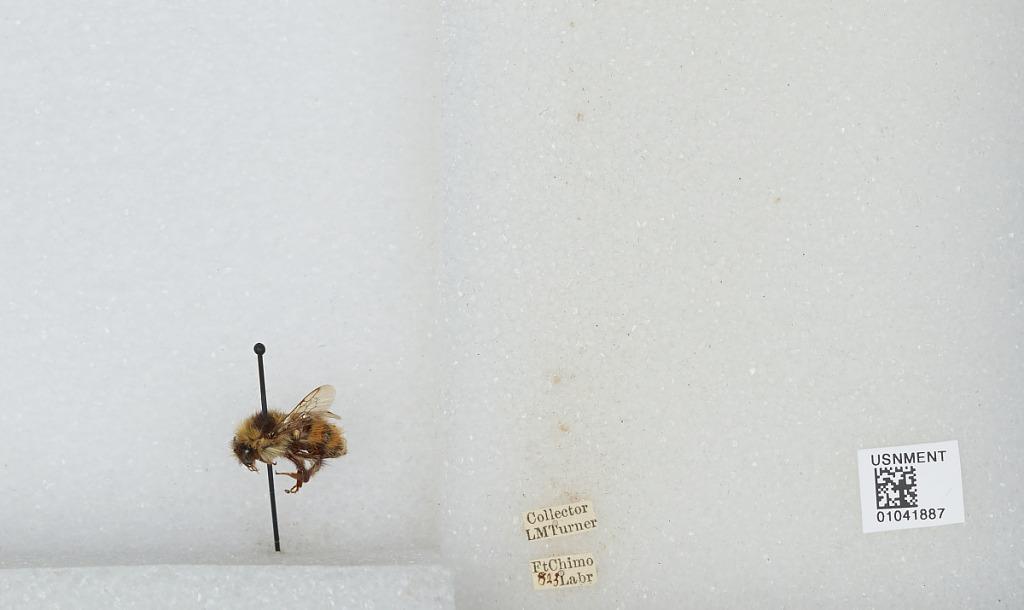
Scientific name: Bombus sp.
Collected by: L. Turner
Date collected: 1923-8-
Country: Canada
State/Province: Quebec
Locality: Kuujjuaq
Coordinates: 58.1067, -68.3986